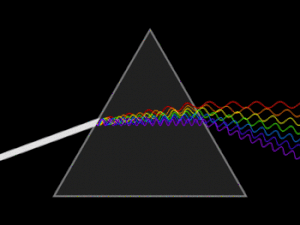
Lys / Lysets egenskaber / Brydning
En prisme spreder en stråle af hvidt lys.
Lys betegner sædvanligvis den del af det elektromagnetiske spektrum som er synligt for det menneskelige øje ved hjælp af synssansen, kaldet synligt lys. Det er normalt defineret som elektromagnetisk stråling med bølgelængder mellem 400 og 700 nanometer, det vil sige mellem det infrarøde og det ultraviolette.